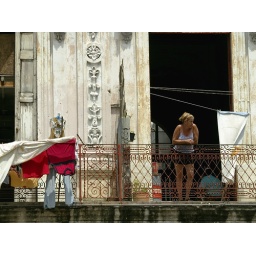
Typical balcony in Havana complete with washing and street watcher.